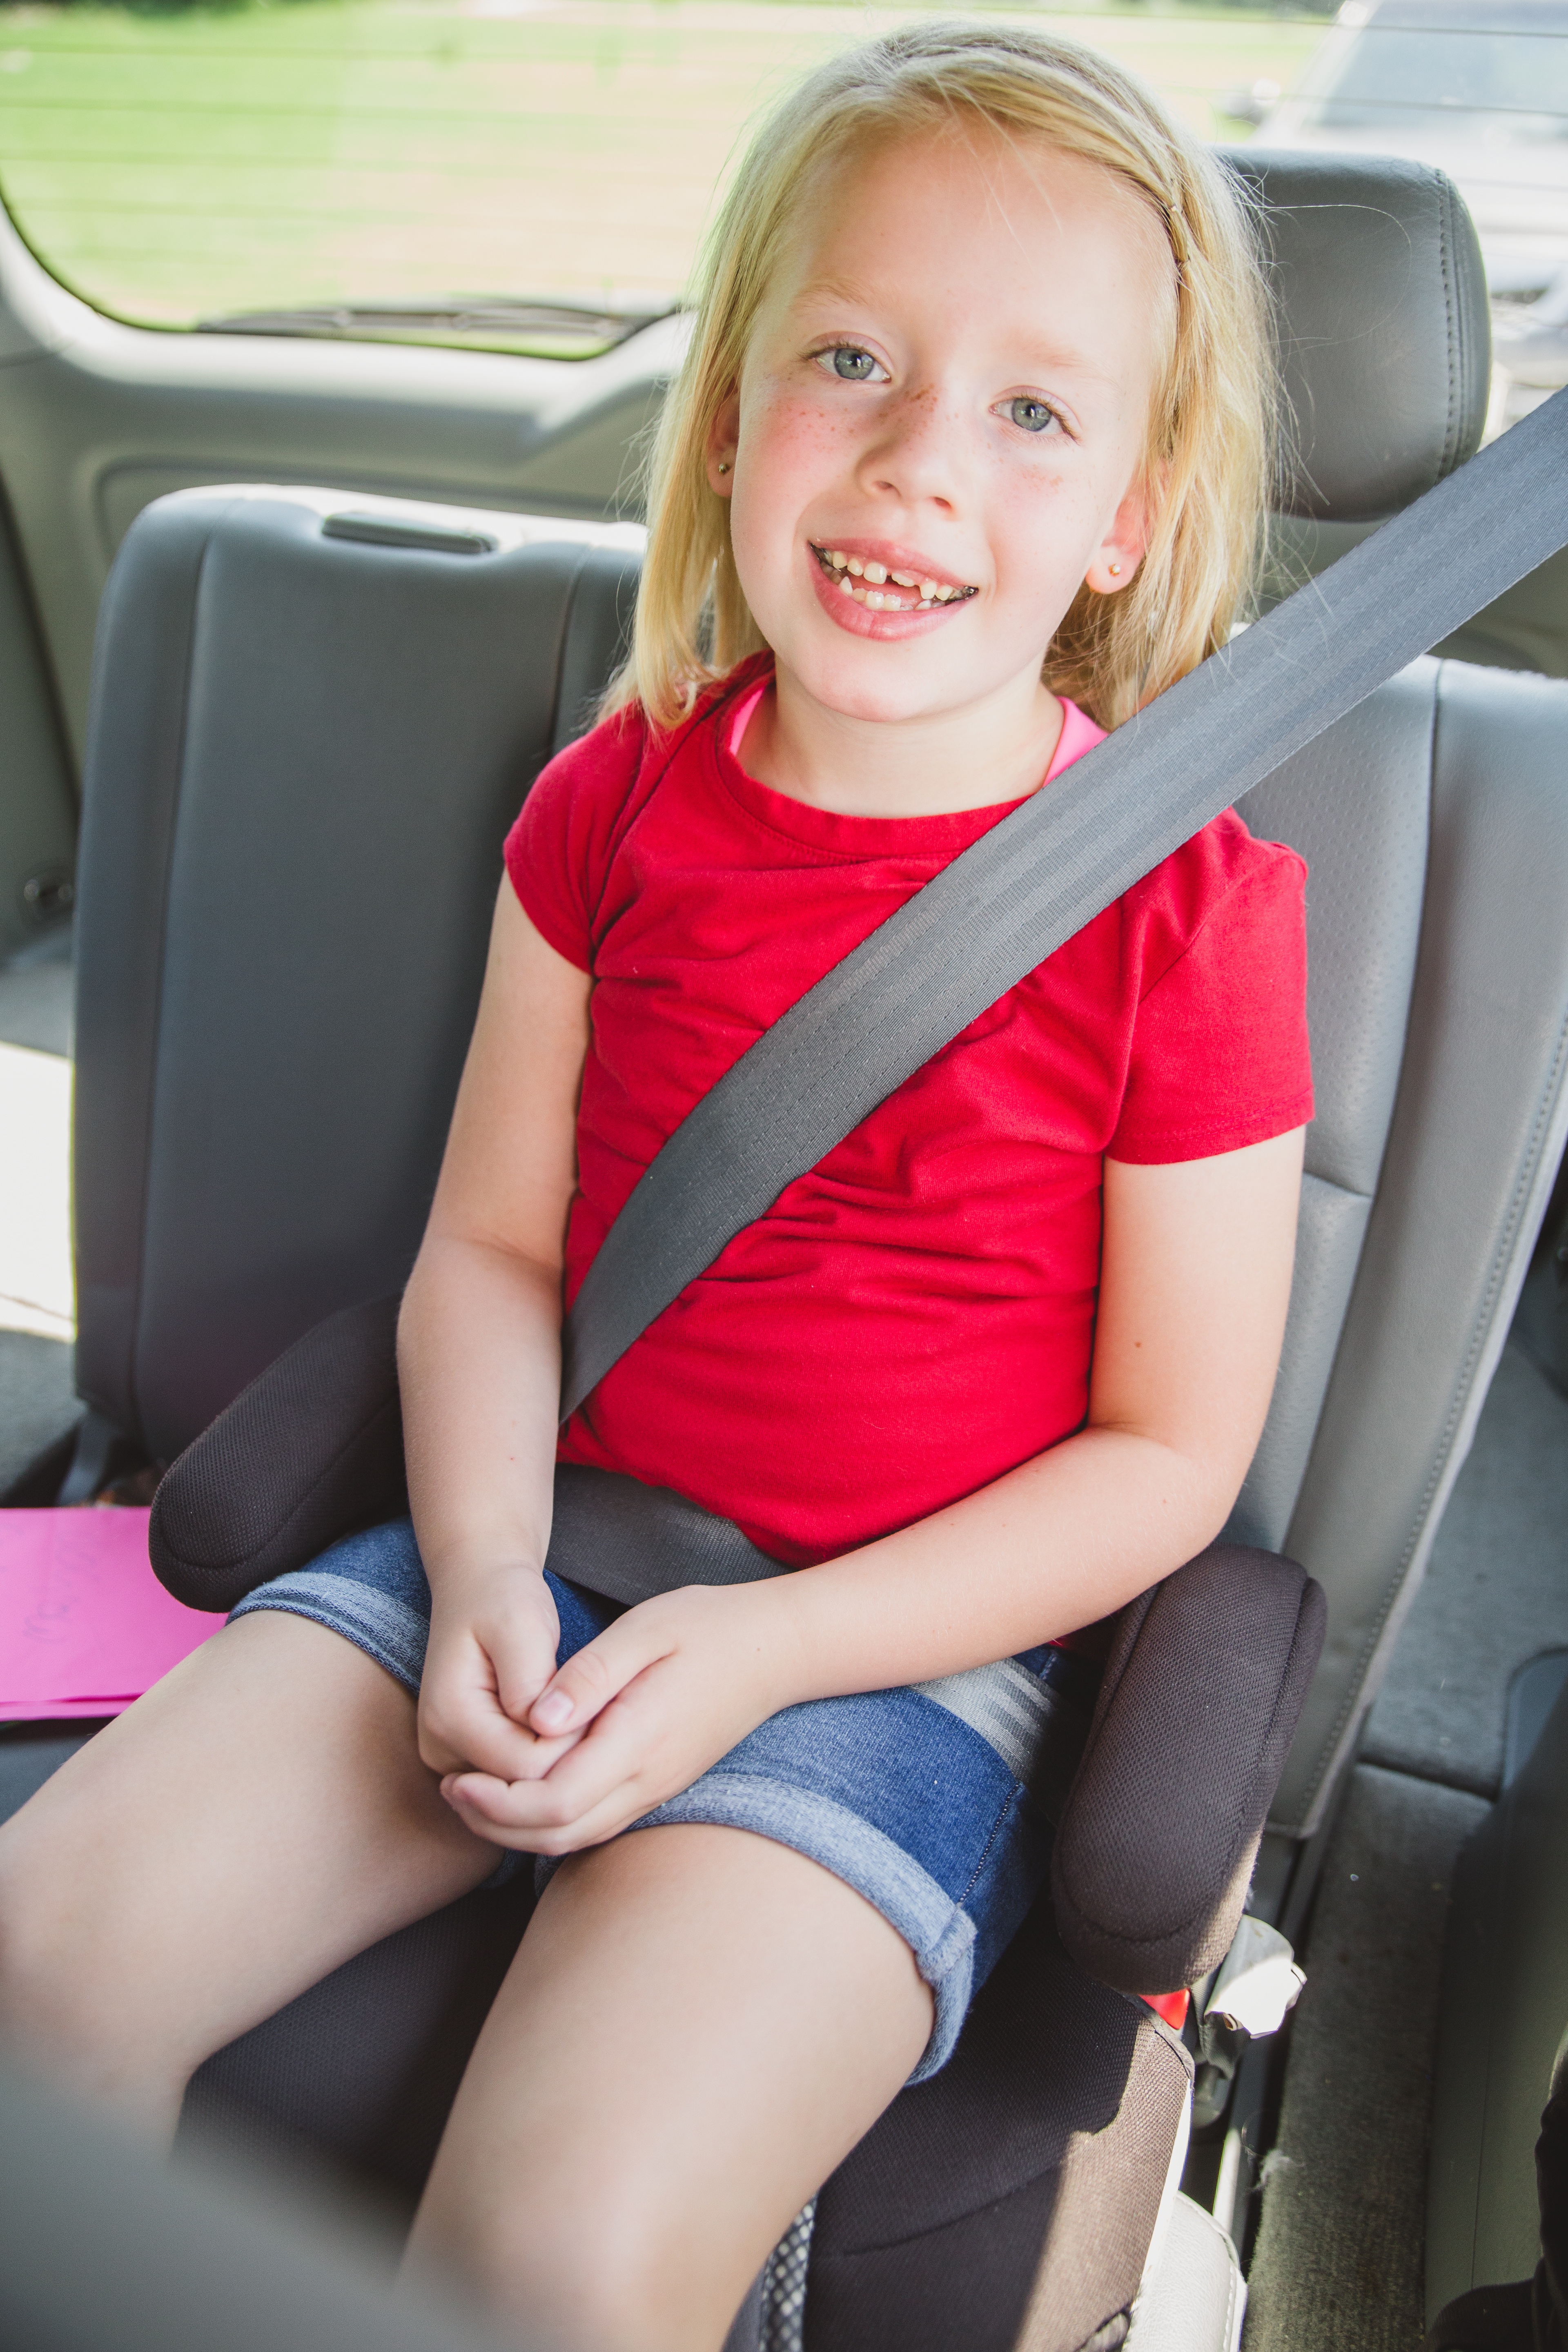
girl, leg, sitting, clothing, lady, human body, thigh, blond, human positions